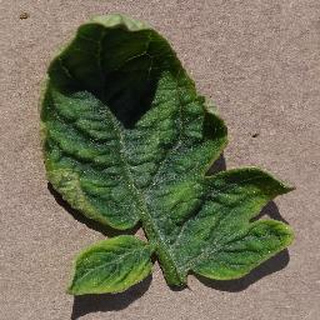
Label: tomato_yellow_leaf_curl_virus